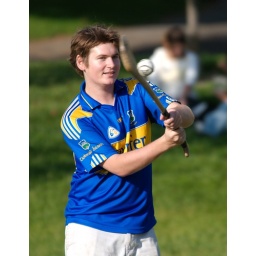
Student in blue and yellow shirt practicing hurling hitting ball 2